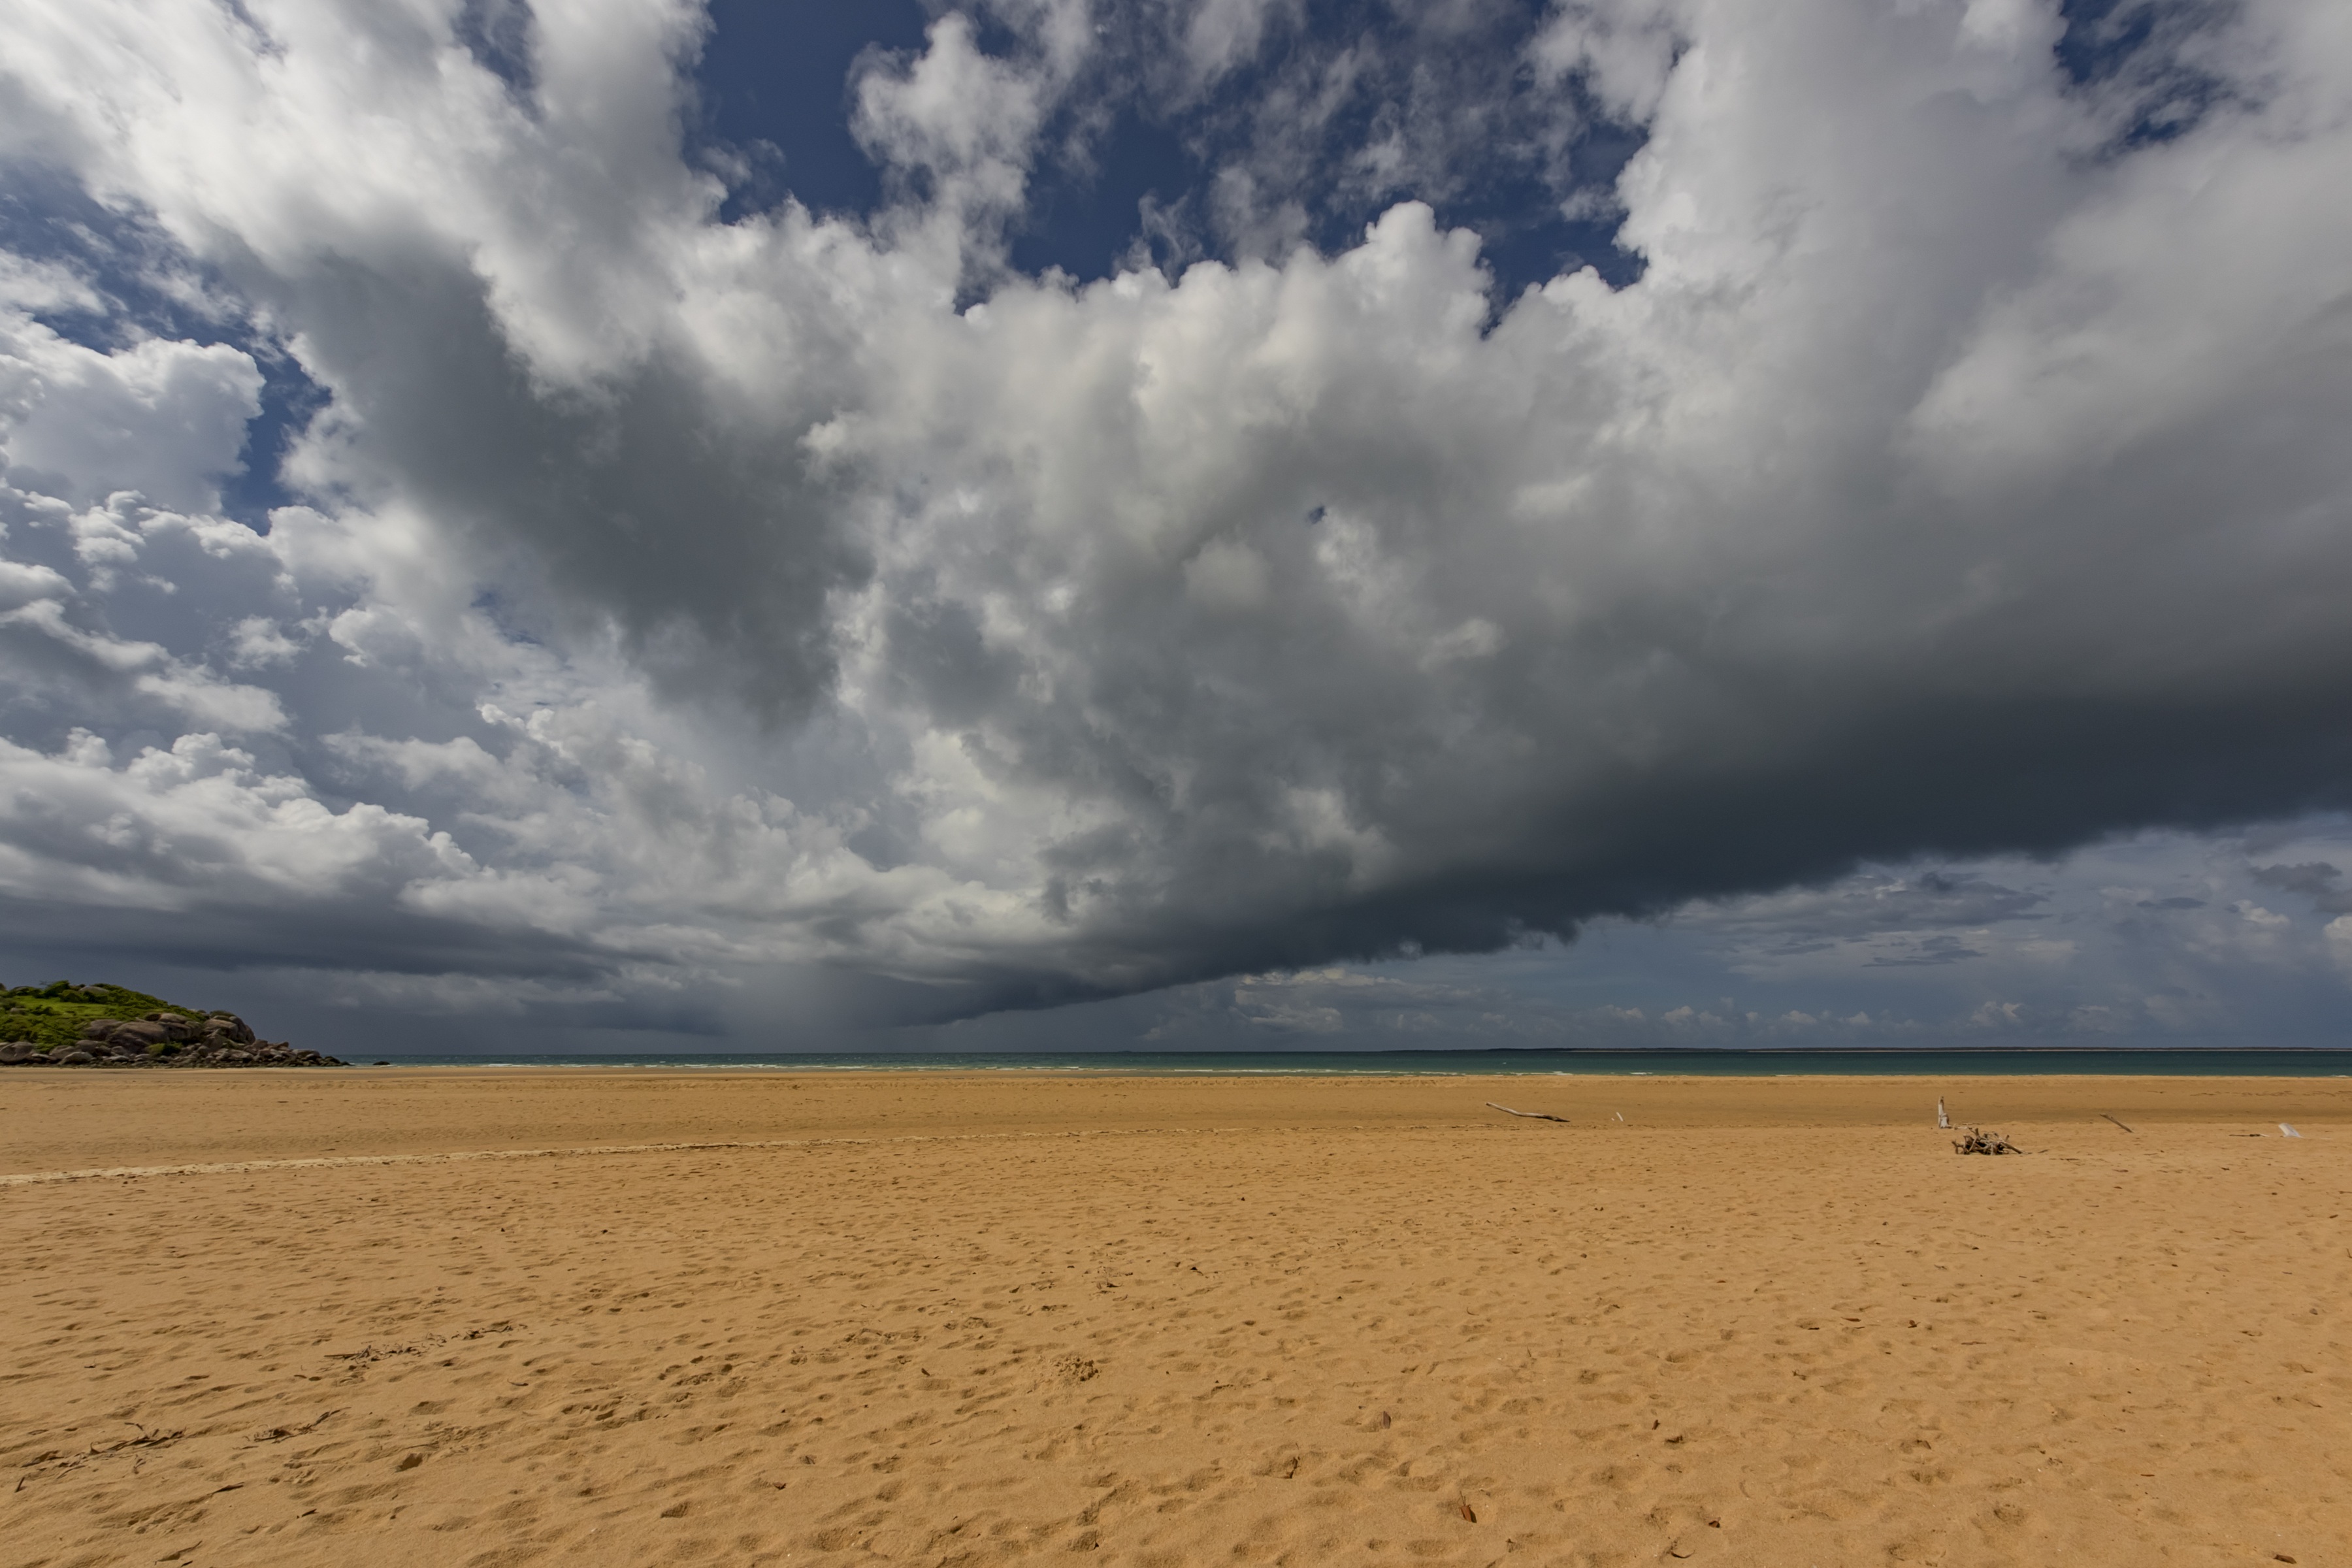
beach, landscape, sea, coast, sand, ocean, horizon, cloud, sky, field, prairie, sunlight, shore, wind, atmosphere, daytime, cumulus, calm, plain, ecosystem, sky clouds, steppe, meteorological phenomenon, computer wallpaper, ecoregion